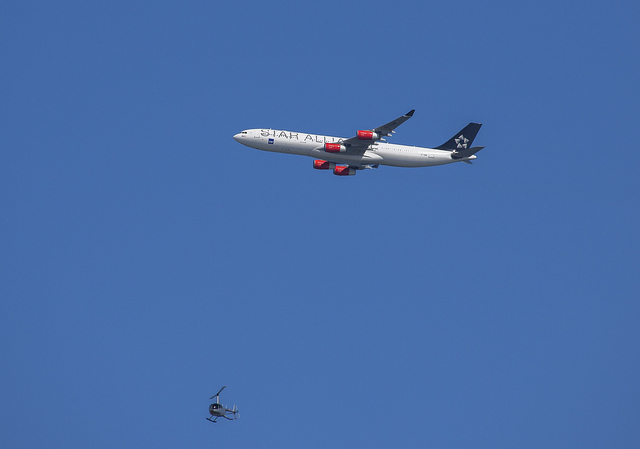
A jet and a small unknown aircraft are flying in the sky.